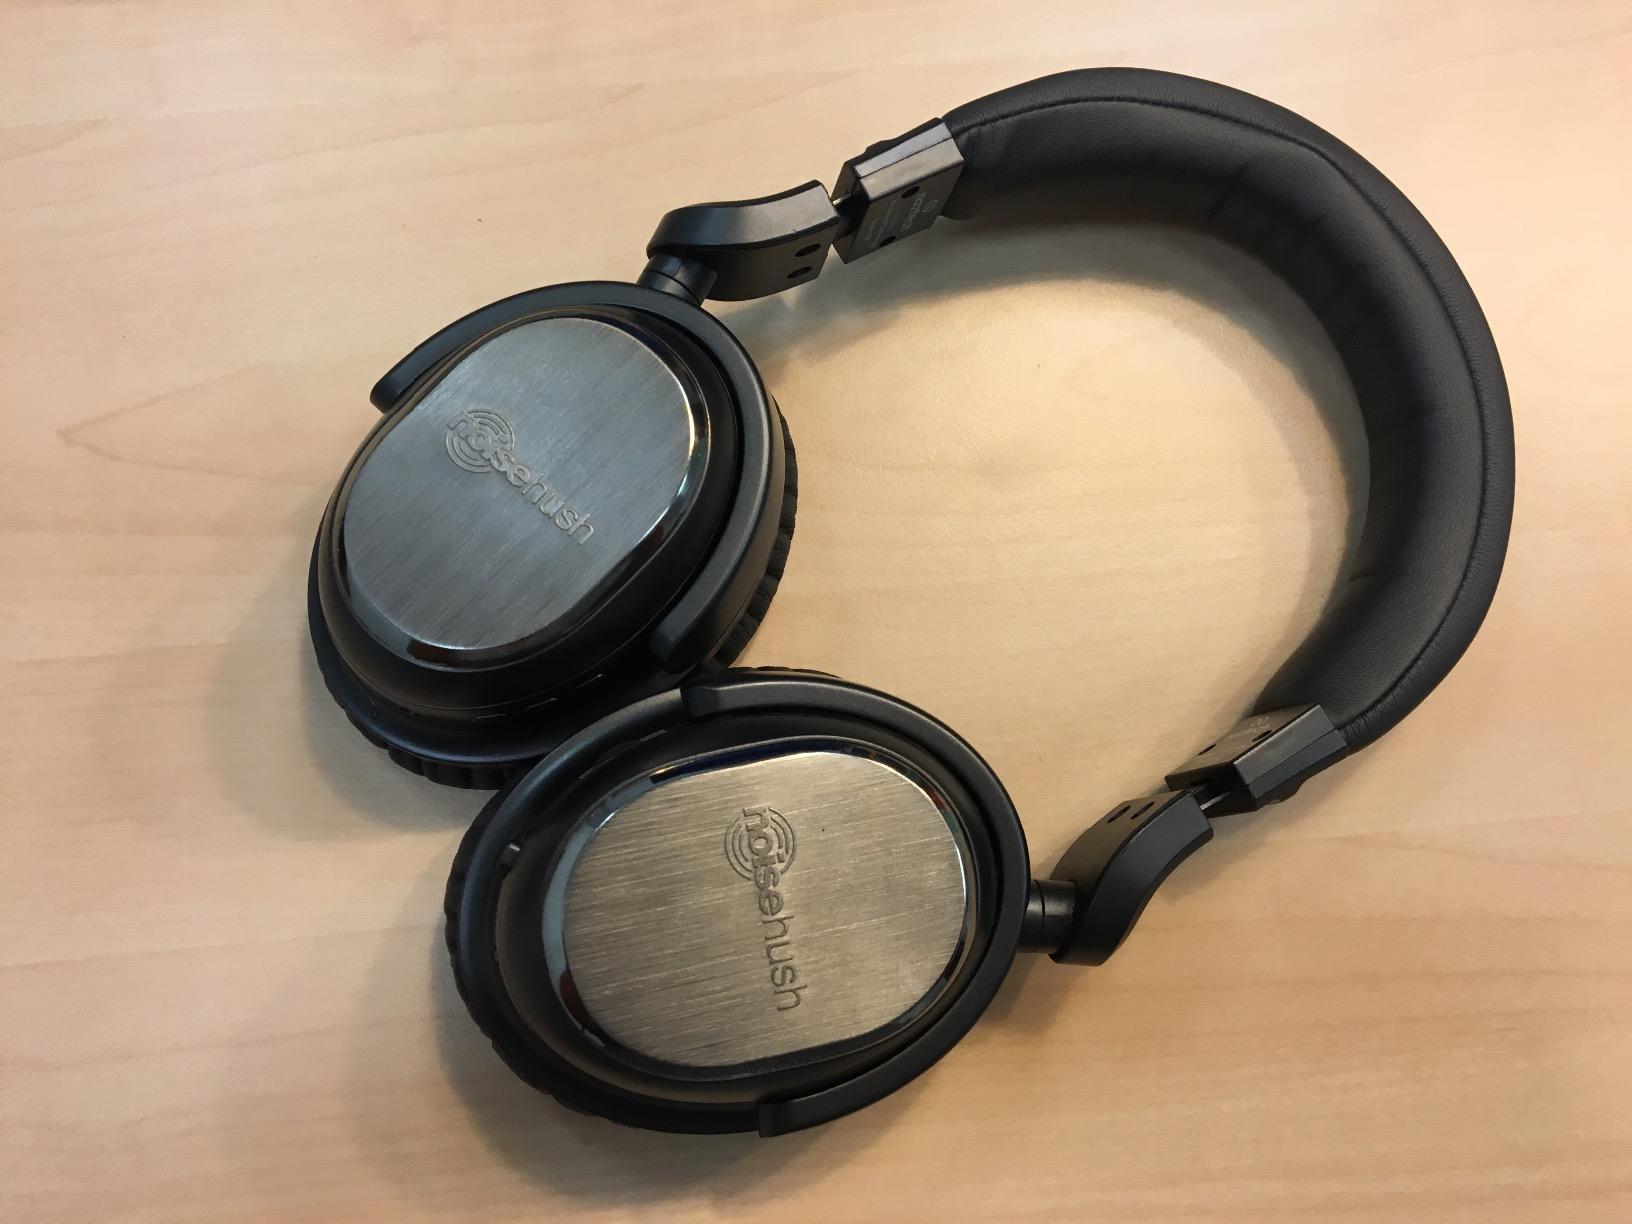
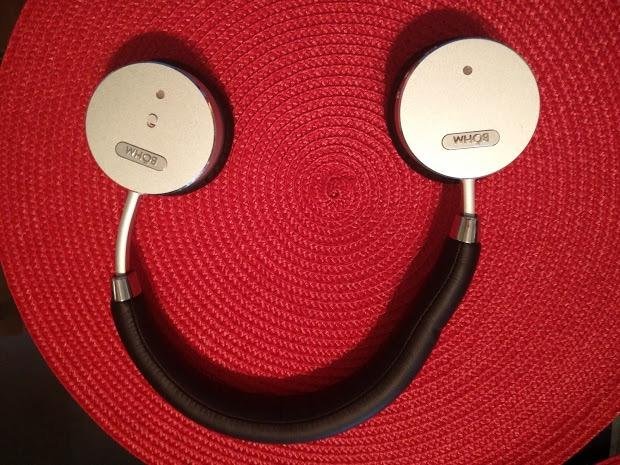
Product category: headphones
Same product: no